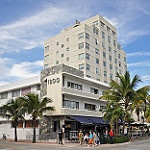
Label: buildings